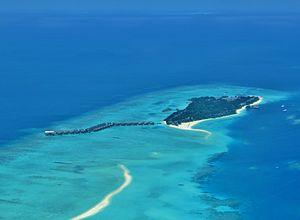
L'île-hôtel de Landaa Giraavaru (Maldives, atoll de Baa).
Ceci est une liste des îles des Maldives. Ces îles sont au nombre d'environ 1 190 au total. Elles sont listées par subdivision administrative / atoll. Le terme atoll renvoie tout autant à une division administrative qu'à une entité géographique, et ceux-ci ne coïncident pas systématiquement. Ces îles peuvent être par ailleurs classées de la façon suivante :
Baa est une subdivision des Maldives composée de la totalité de l'atoll Goidhoo et de l'atoll Maalhosmadulu Sud.
Les Maldives, en forme longue la république des Maldives, est un pays d'Asie du Sud composé de 1 199 îles, dont 202 habitées, situé au sud-ouest du sous-continent indien. Une distance de 608 km sépare Malé, la capitale, de Thiruvananthapuram, en Inde. La superficie des terres émergées est de 298 km² sur les 21 372,72 km² de superficie totale du pays, lagons inclus.
Le tourisme aux Maldives est la principale activité économique du pays. Il joue un rôle important dans l'entrée de devises dans le pays et la création d'emplois dans le secteur tertiaire. L'archipel des Maldives est en effet, de par son cliché de « carte postale tropicale », une source d'attraction pour de nombreux touristes.
Une île-hôtel, en anglais tourist resort island, est un complexe hôtelier situé sur une île. On trouve plusieurs concepts d'îles-hôtel mais le terme signifie plus particulièrement qu'une île n'abrite rien d’autre qu'un hôtel.
Landaa Giraavaru est une île des Maldives située dans l'atoll Maalhosmadulu Sud, dans la subdivision de Baa. Accueillant un complexe hôtelier de luxe Four Seasons depuis 2006, elle constitue une des nombreuses îles-hôtels des Maldives.
Une île inhabitée ou île déserte est une île qui ne compte aucune population humaine permanente.